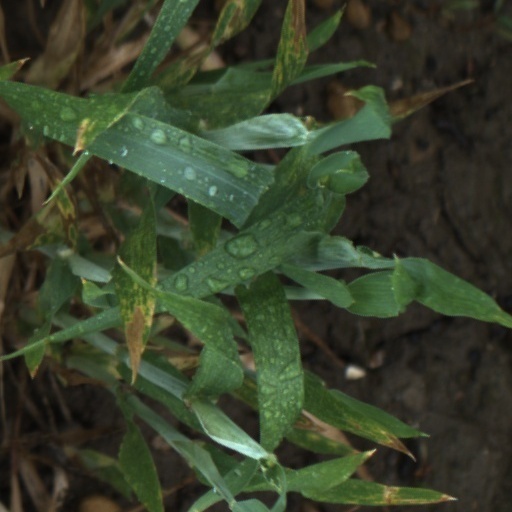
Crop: wheat